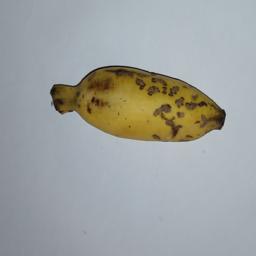
Banana variety: Champa Kola